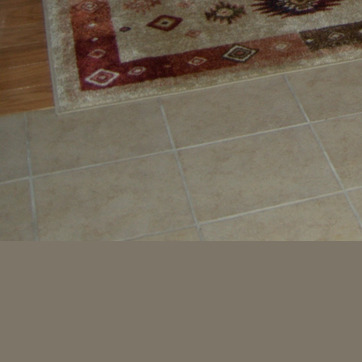
Material: tile